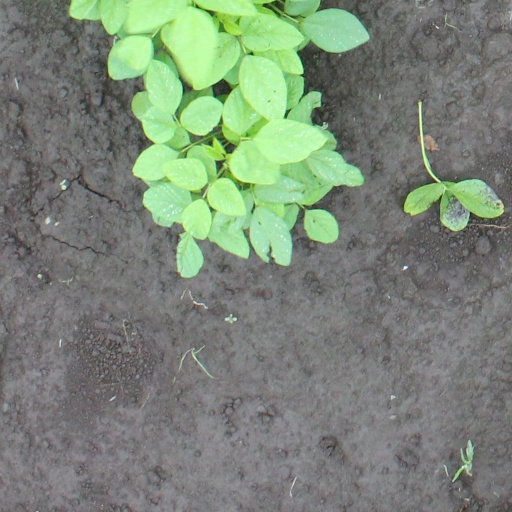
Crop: soybean